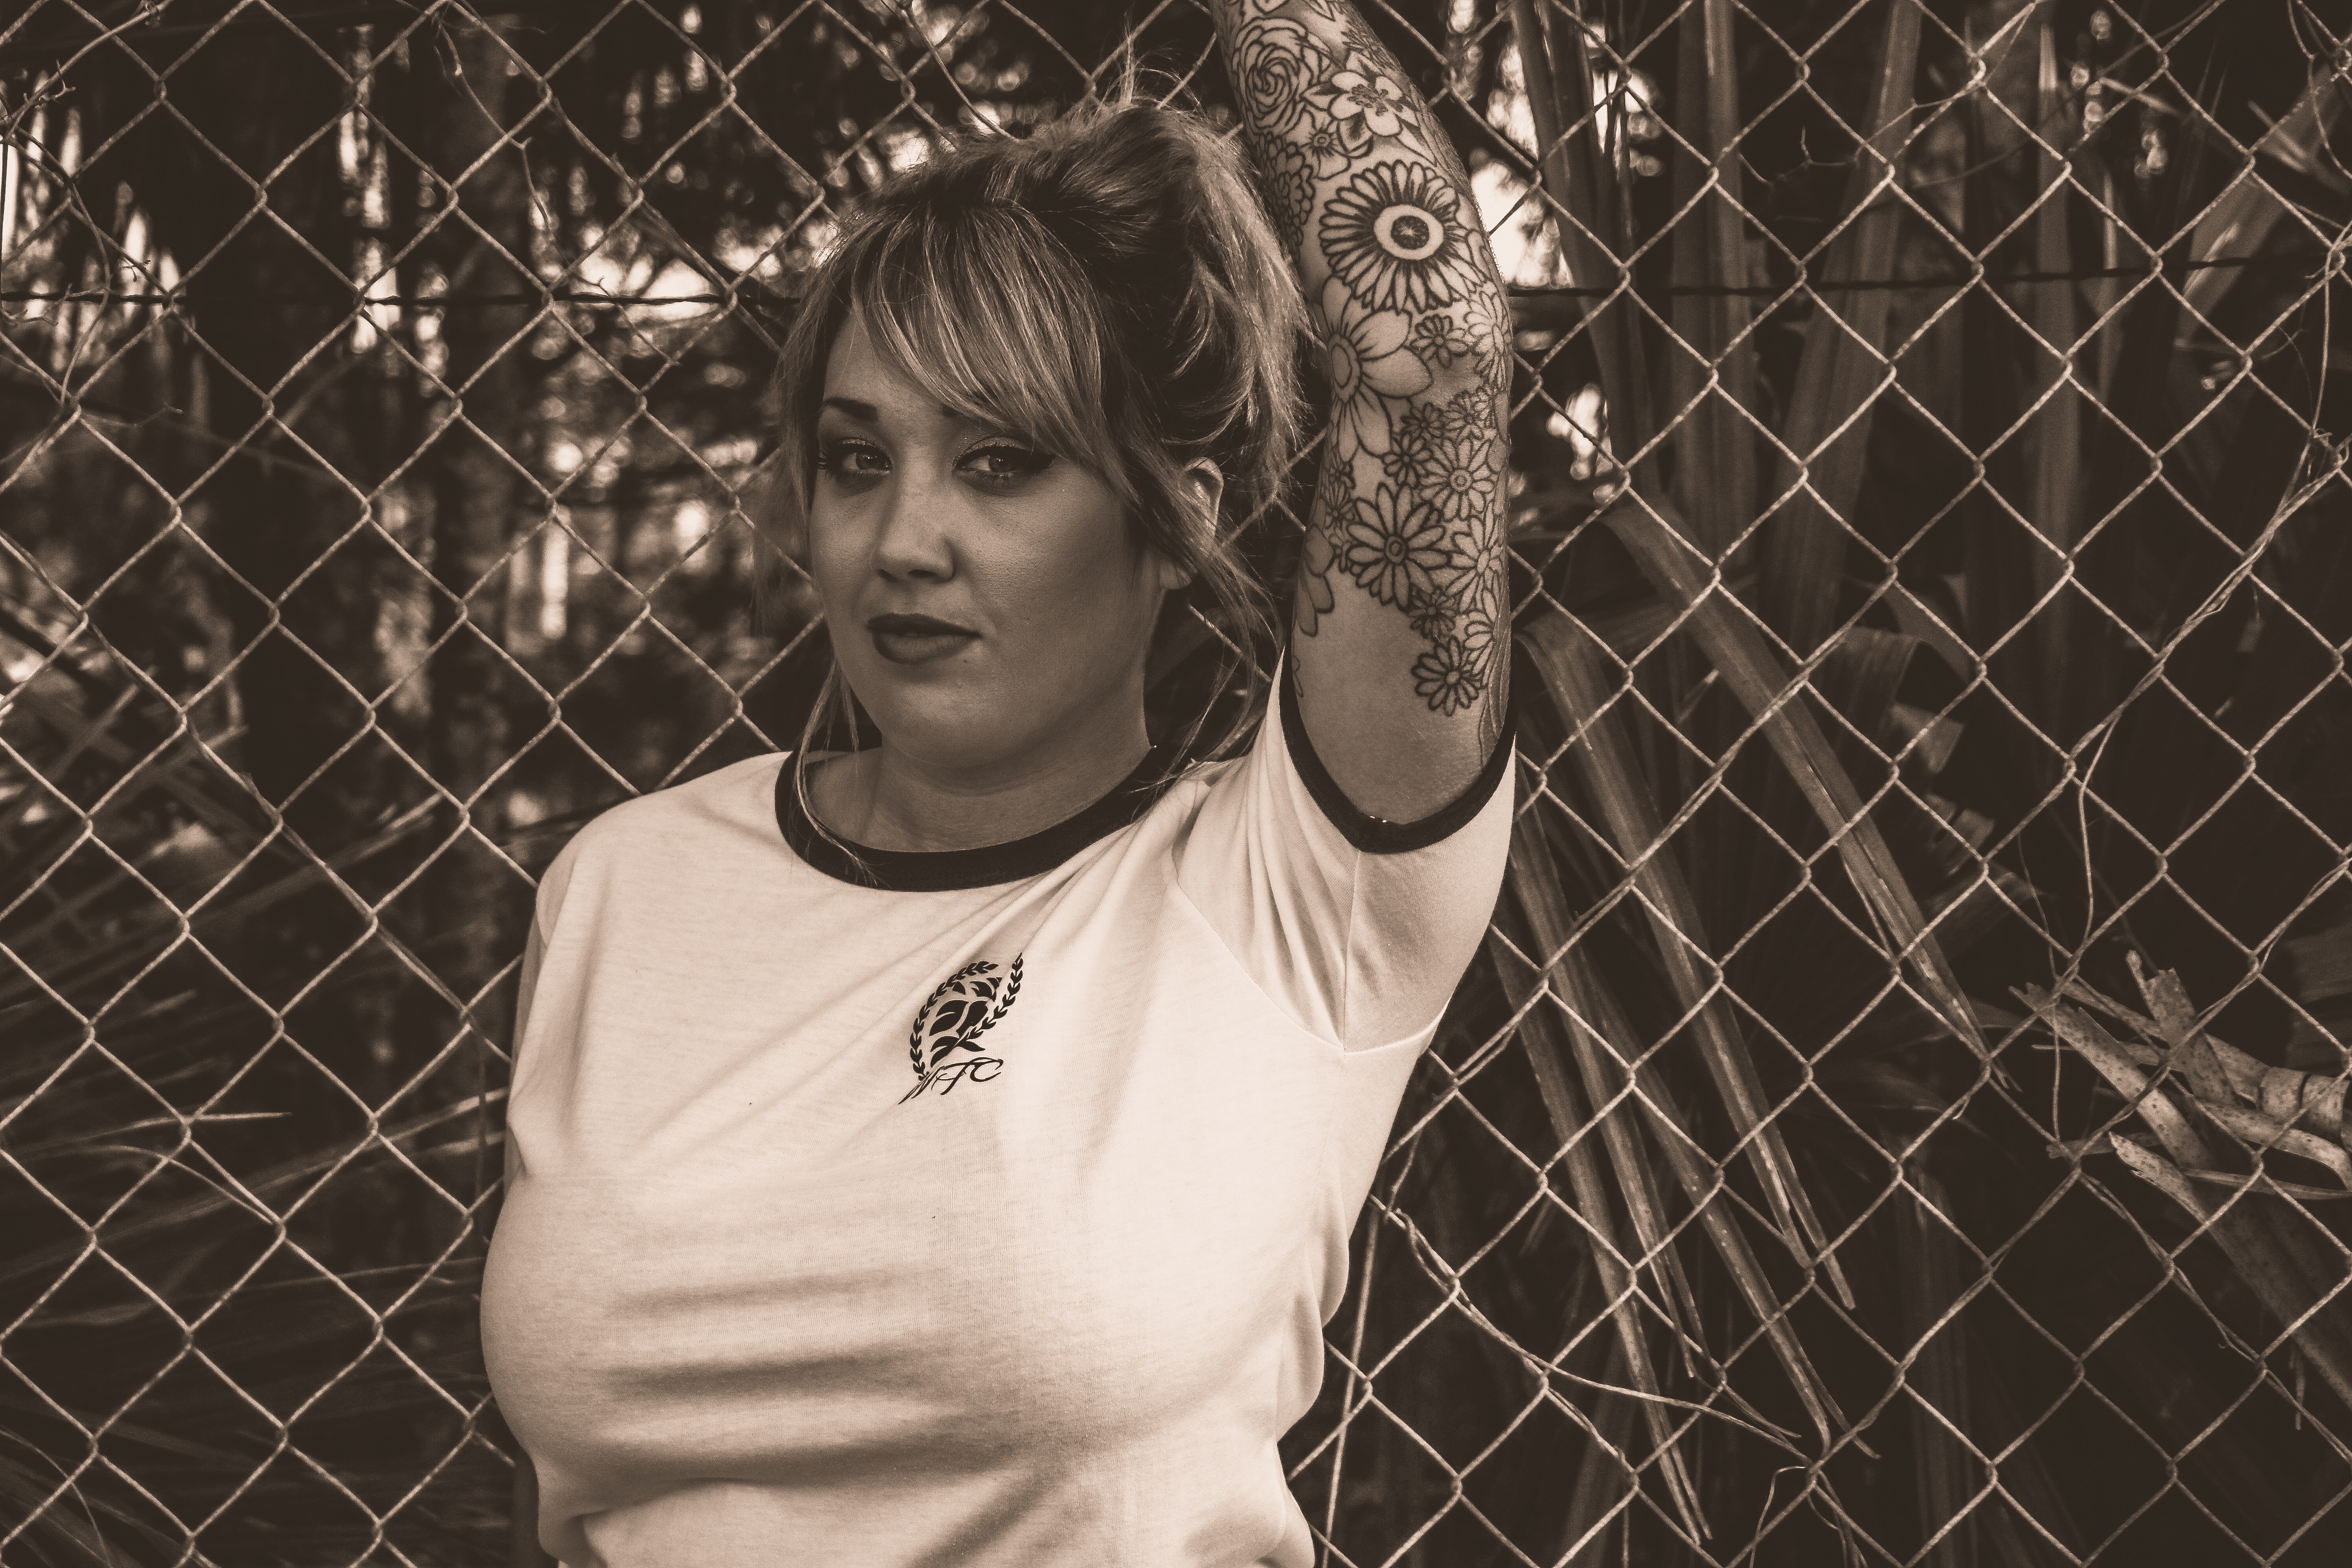
hair, black, white, face, head, beauty, chain link fencing, lip, eye, net, tree, black and white, photography, monochrome, photo shoot, model, wire fencing, t shirt, black hair